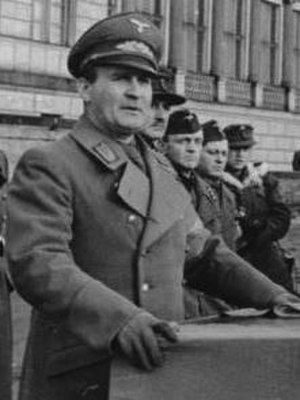
Rigsfører
Den sidste tyske Rigsfører, Karl Hanke
Rigsfører var en titel, der blev brugt i det tyske nationalsocialistiske parti, og det var den højeste rang indenfor SS. Fra 1933 til 1945 var det et officielt embede.